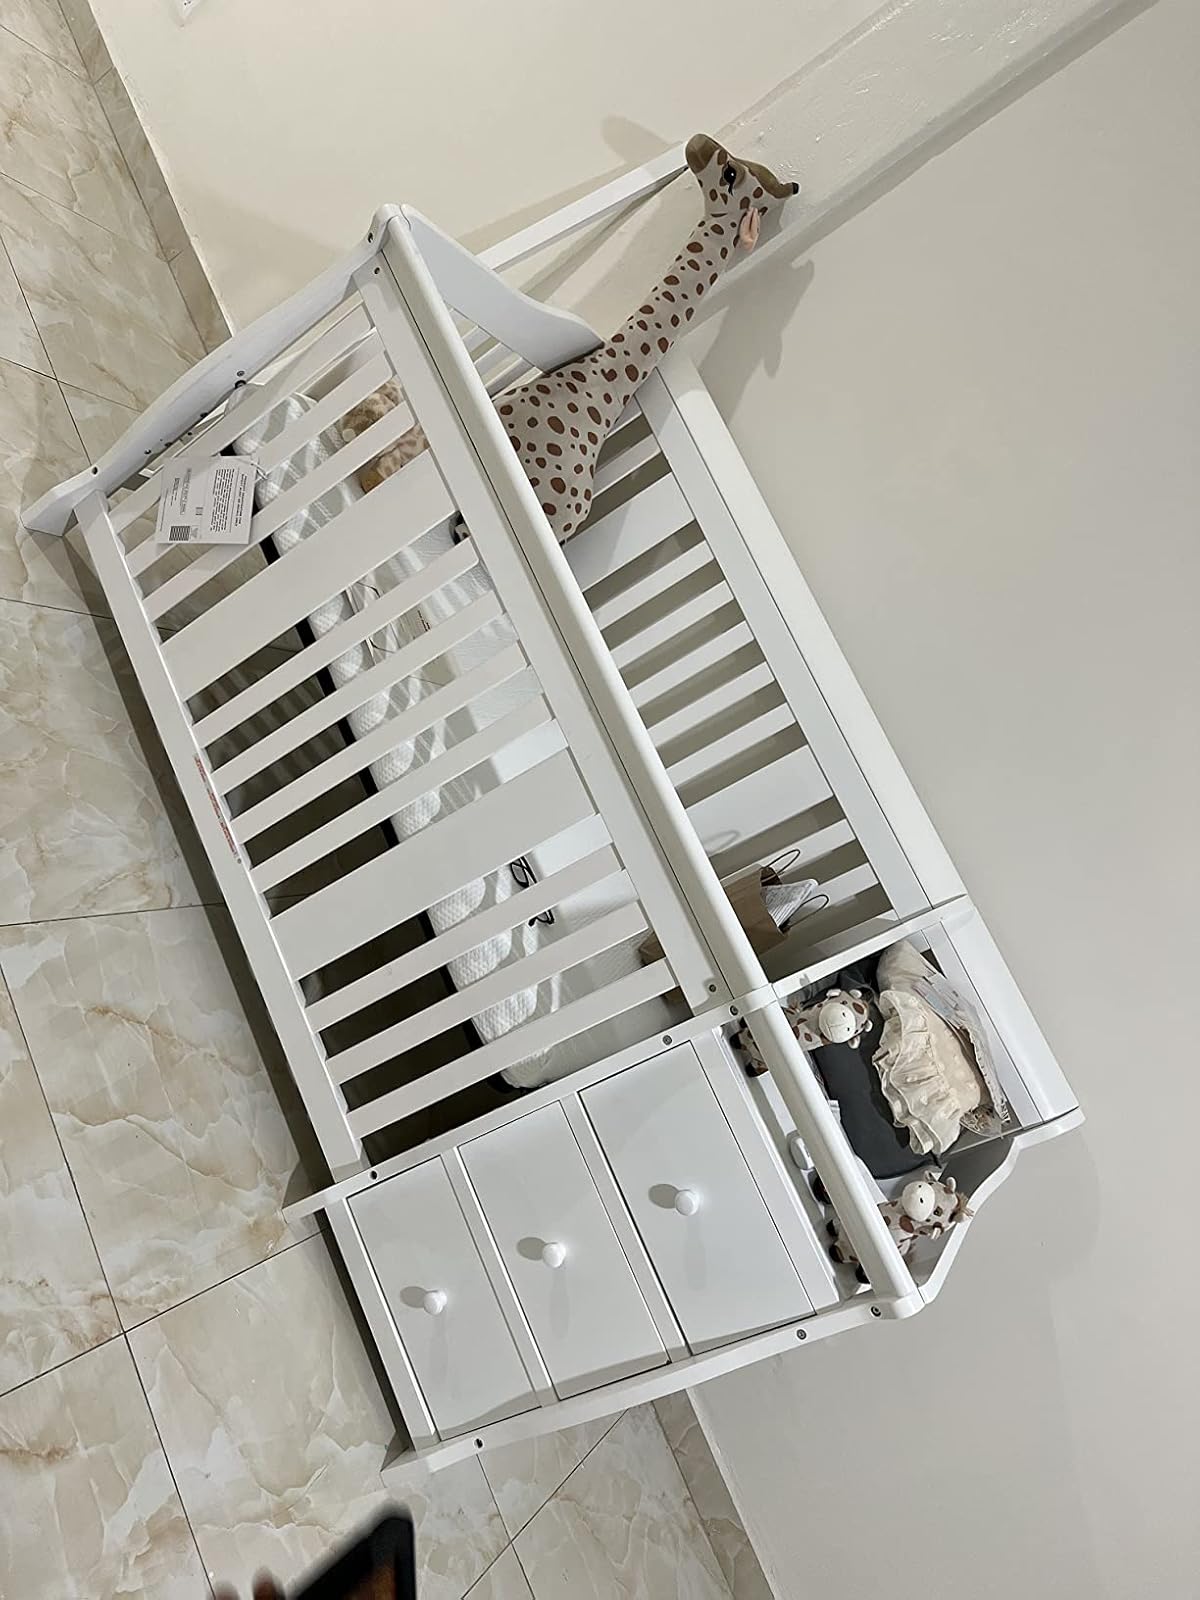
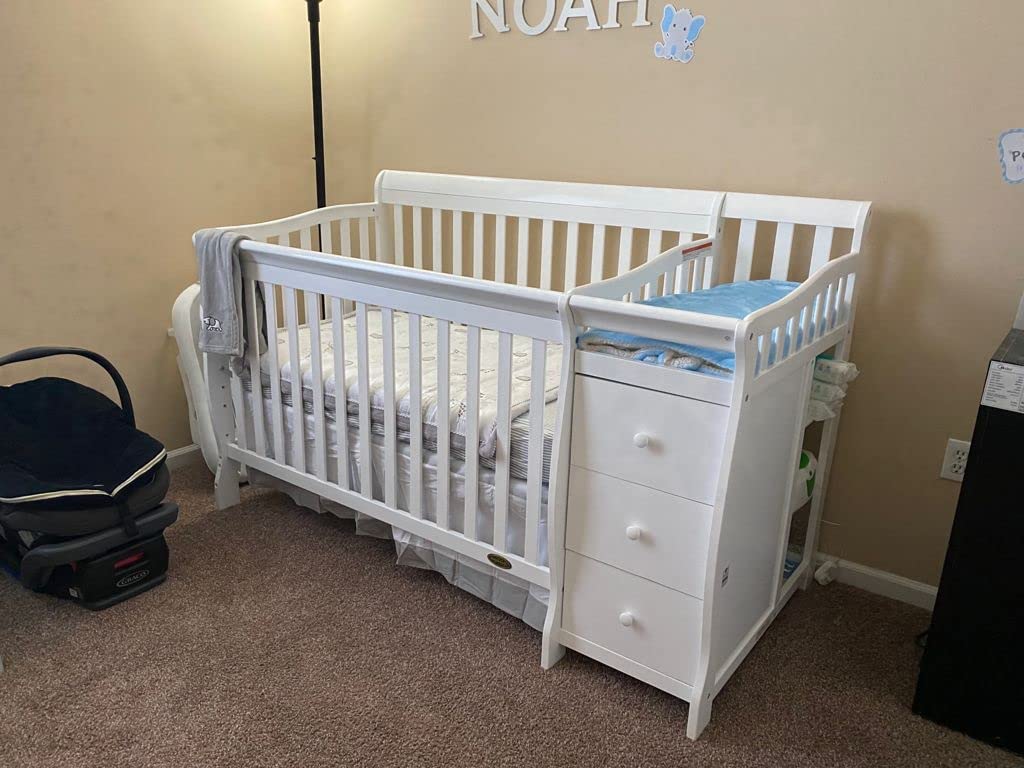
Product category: products_crib
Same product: yes